The 10 Commandments of Chloe

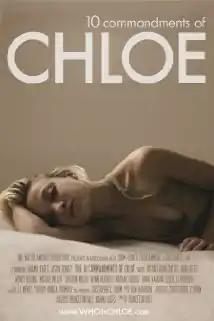

The 10 Commandments of Chloe is a 2012 American drama film directed by Princeton Holt and starring Naama Kates. The film was also co-written and co-produced by Holt and Kates.